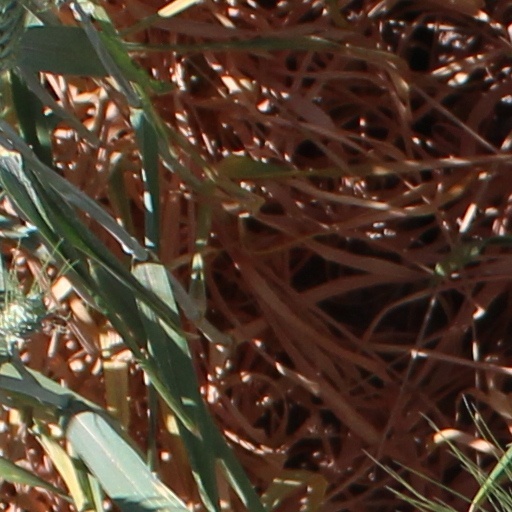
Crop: wheat